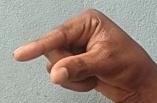
ASL sign: Q